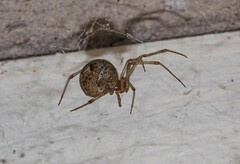
Species: Parasteatoda_tepidariorum